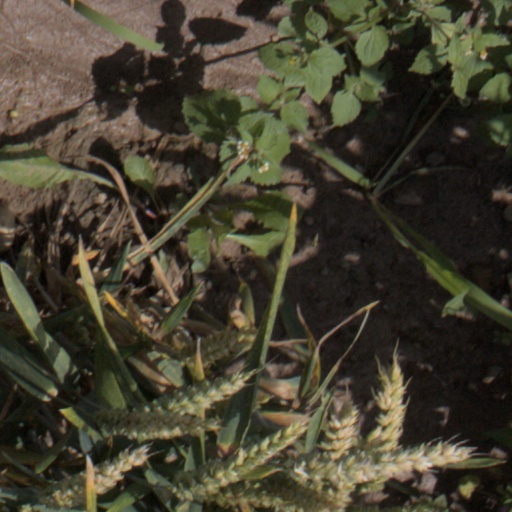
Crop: wheat